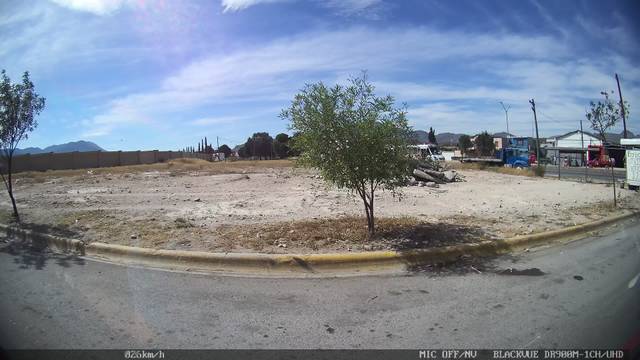
Region: Mexico
Coordinates: 25.381, -101.025